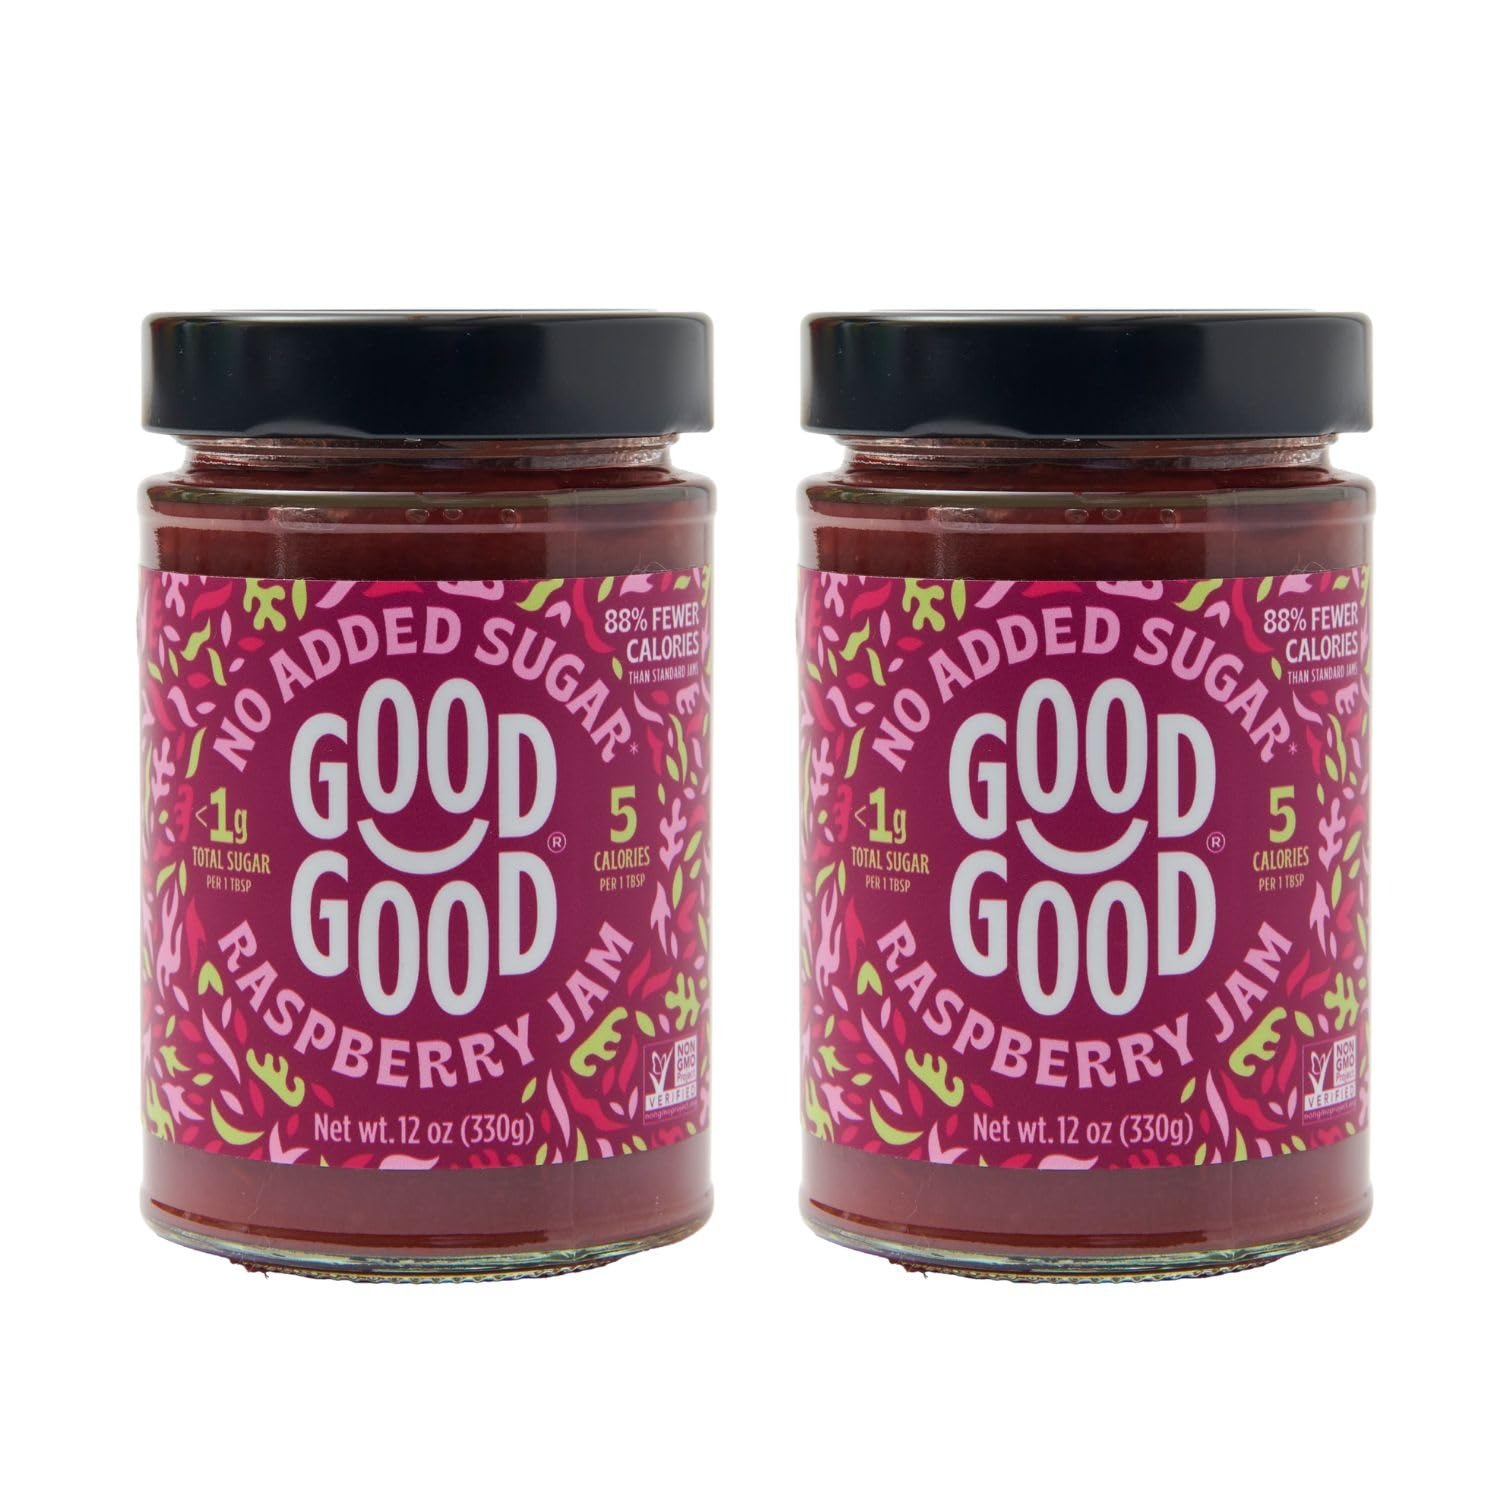
Item Name: GOOD GOOD No Added Sugar Raspberry Jam - Keto Friendly Jelly - Low Carb, Low-Calorie and Vegan - Diabetic Friendly - 12oz / 330g (Pack of 2)
Bullet Point 1: DELICIOUS LOW-CALORIE JAM - Good Good's no added sugar stevia jam tastes delicious. The breakfast spread is low in calories and low in carbs, meaning you can add it into your keto diet too! All our natural sweeteners bring the sweet taste with very few calories.
Bullet Point 2: NO SUGAR, JUST NATURAL SWEETENERS - Traditional jams have added sugar and sweetened syrups included in the making of jams and jellies, but our stevia-sweetened jams contain all natural ingredients that deliver excellent taste and guilt-free eating.
Bullet Point 3: KETO, VEGAN AND DIABETIC FRIENDLY - Now enjoy your jams & jellies without the worry of increasing the blood sugar levels in your body. Suitable for vegan, keto and diabetic diets, the spreads make a great healthy snack that is adaptable for a wide range of diets and healthy eating.
Bullet Point 4: ALTERNATIVE TO CHEMICALLY PROCESSED SUGAR PRODUCTS - We believe that life should be sweet but without any added sugar. Added refined sugar (glucose or fructose) is the one of the single worst ingredients in the modern diet. Good Good jams are a brilliant, alternative, sugar free experience!
Bullet Point 5: WHY CHOOSE GOOD GOOD - Good Good is a brand offering a range of healthy, sugar-free products across the USA. In order to create the sweet taste we use the highest quality natural sweeteners available, containing zero or very little calories.
Product Description: DELICIOUS LOW-CALORIE JAM - Good Good's no added sugar stevia jam tastes delicious. The breakfast spread is low in calories and low in carbs, meaning you can add it into your keto diet too! All our natural sweeteners bring the sweet taste with very few calories.
Value: 24.0
Unit: Ounce

Price: 17.99